Wodzisław Śląski

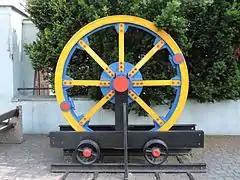
Memorial to the closed 1 Maja Coal Mine

Wodzisław Śląski is situated at the junction of several major lines of road, railway and air communication.